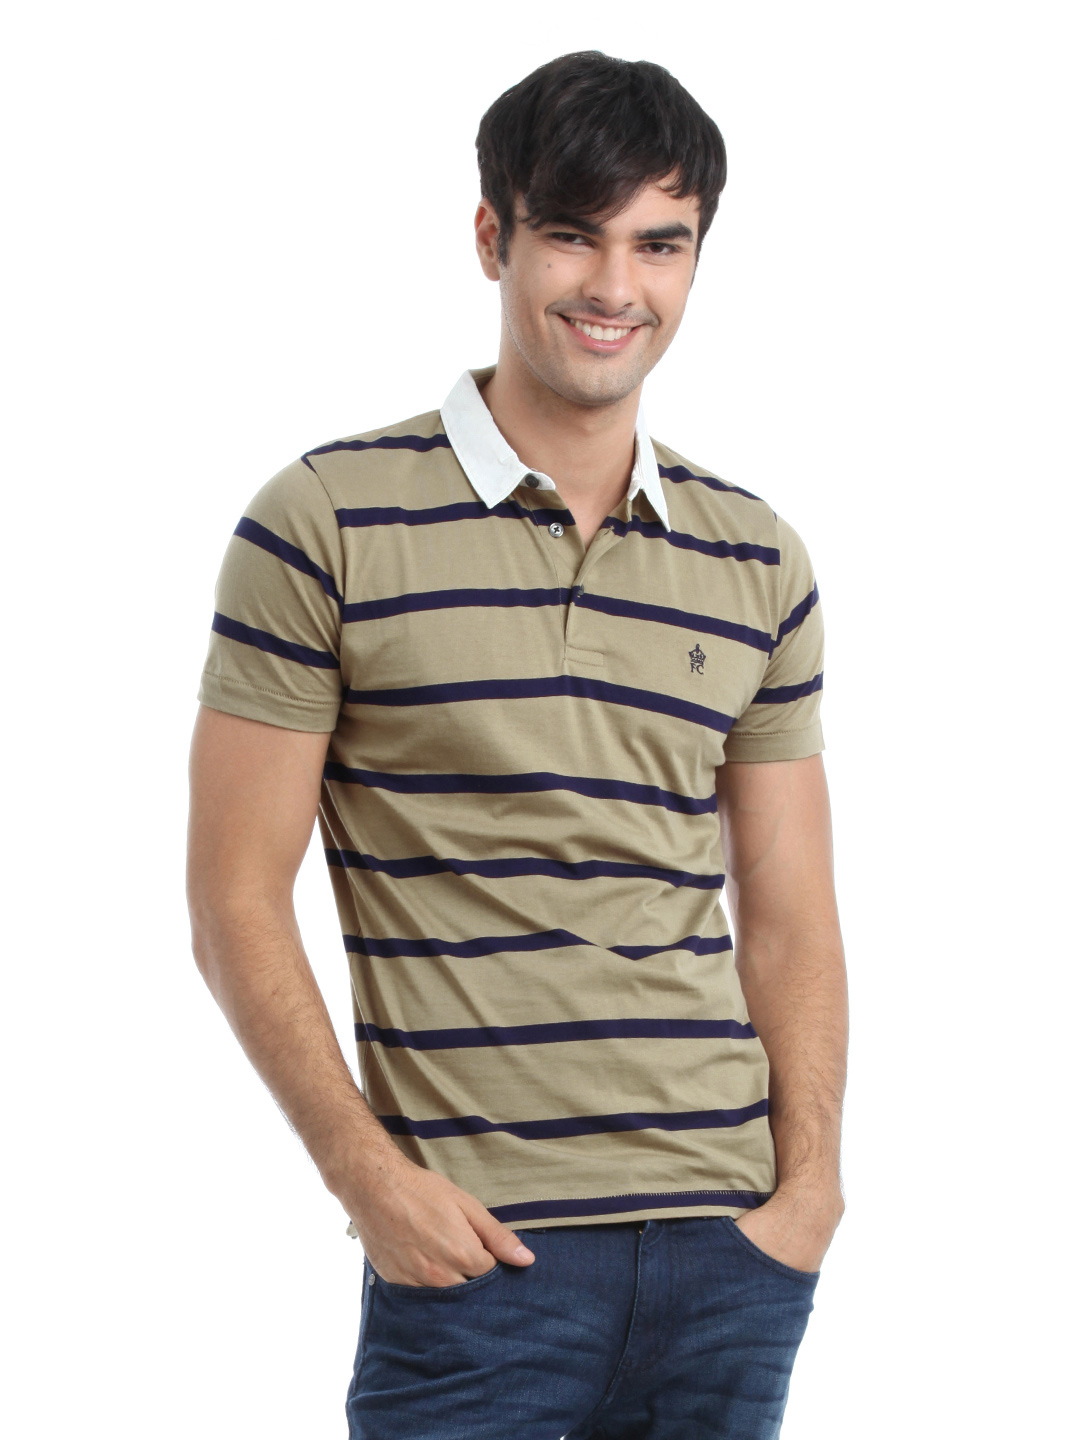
French Connection Men Brown T-shirt
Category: Apparel / Topwear / Tshirts
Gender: Men
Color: Brown
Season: Summer 2012
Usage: Casual